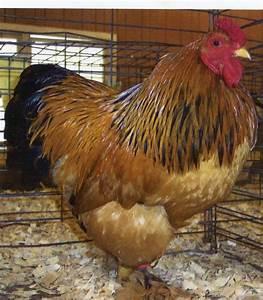
chicken